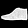
Label: Ankle boot